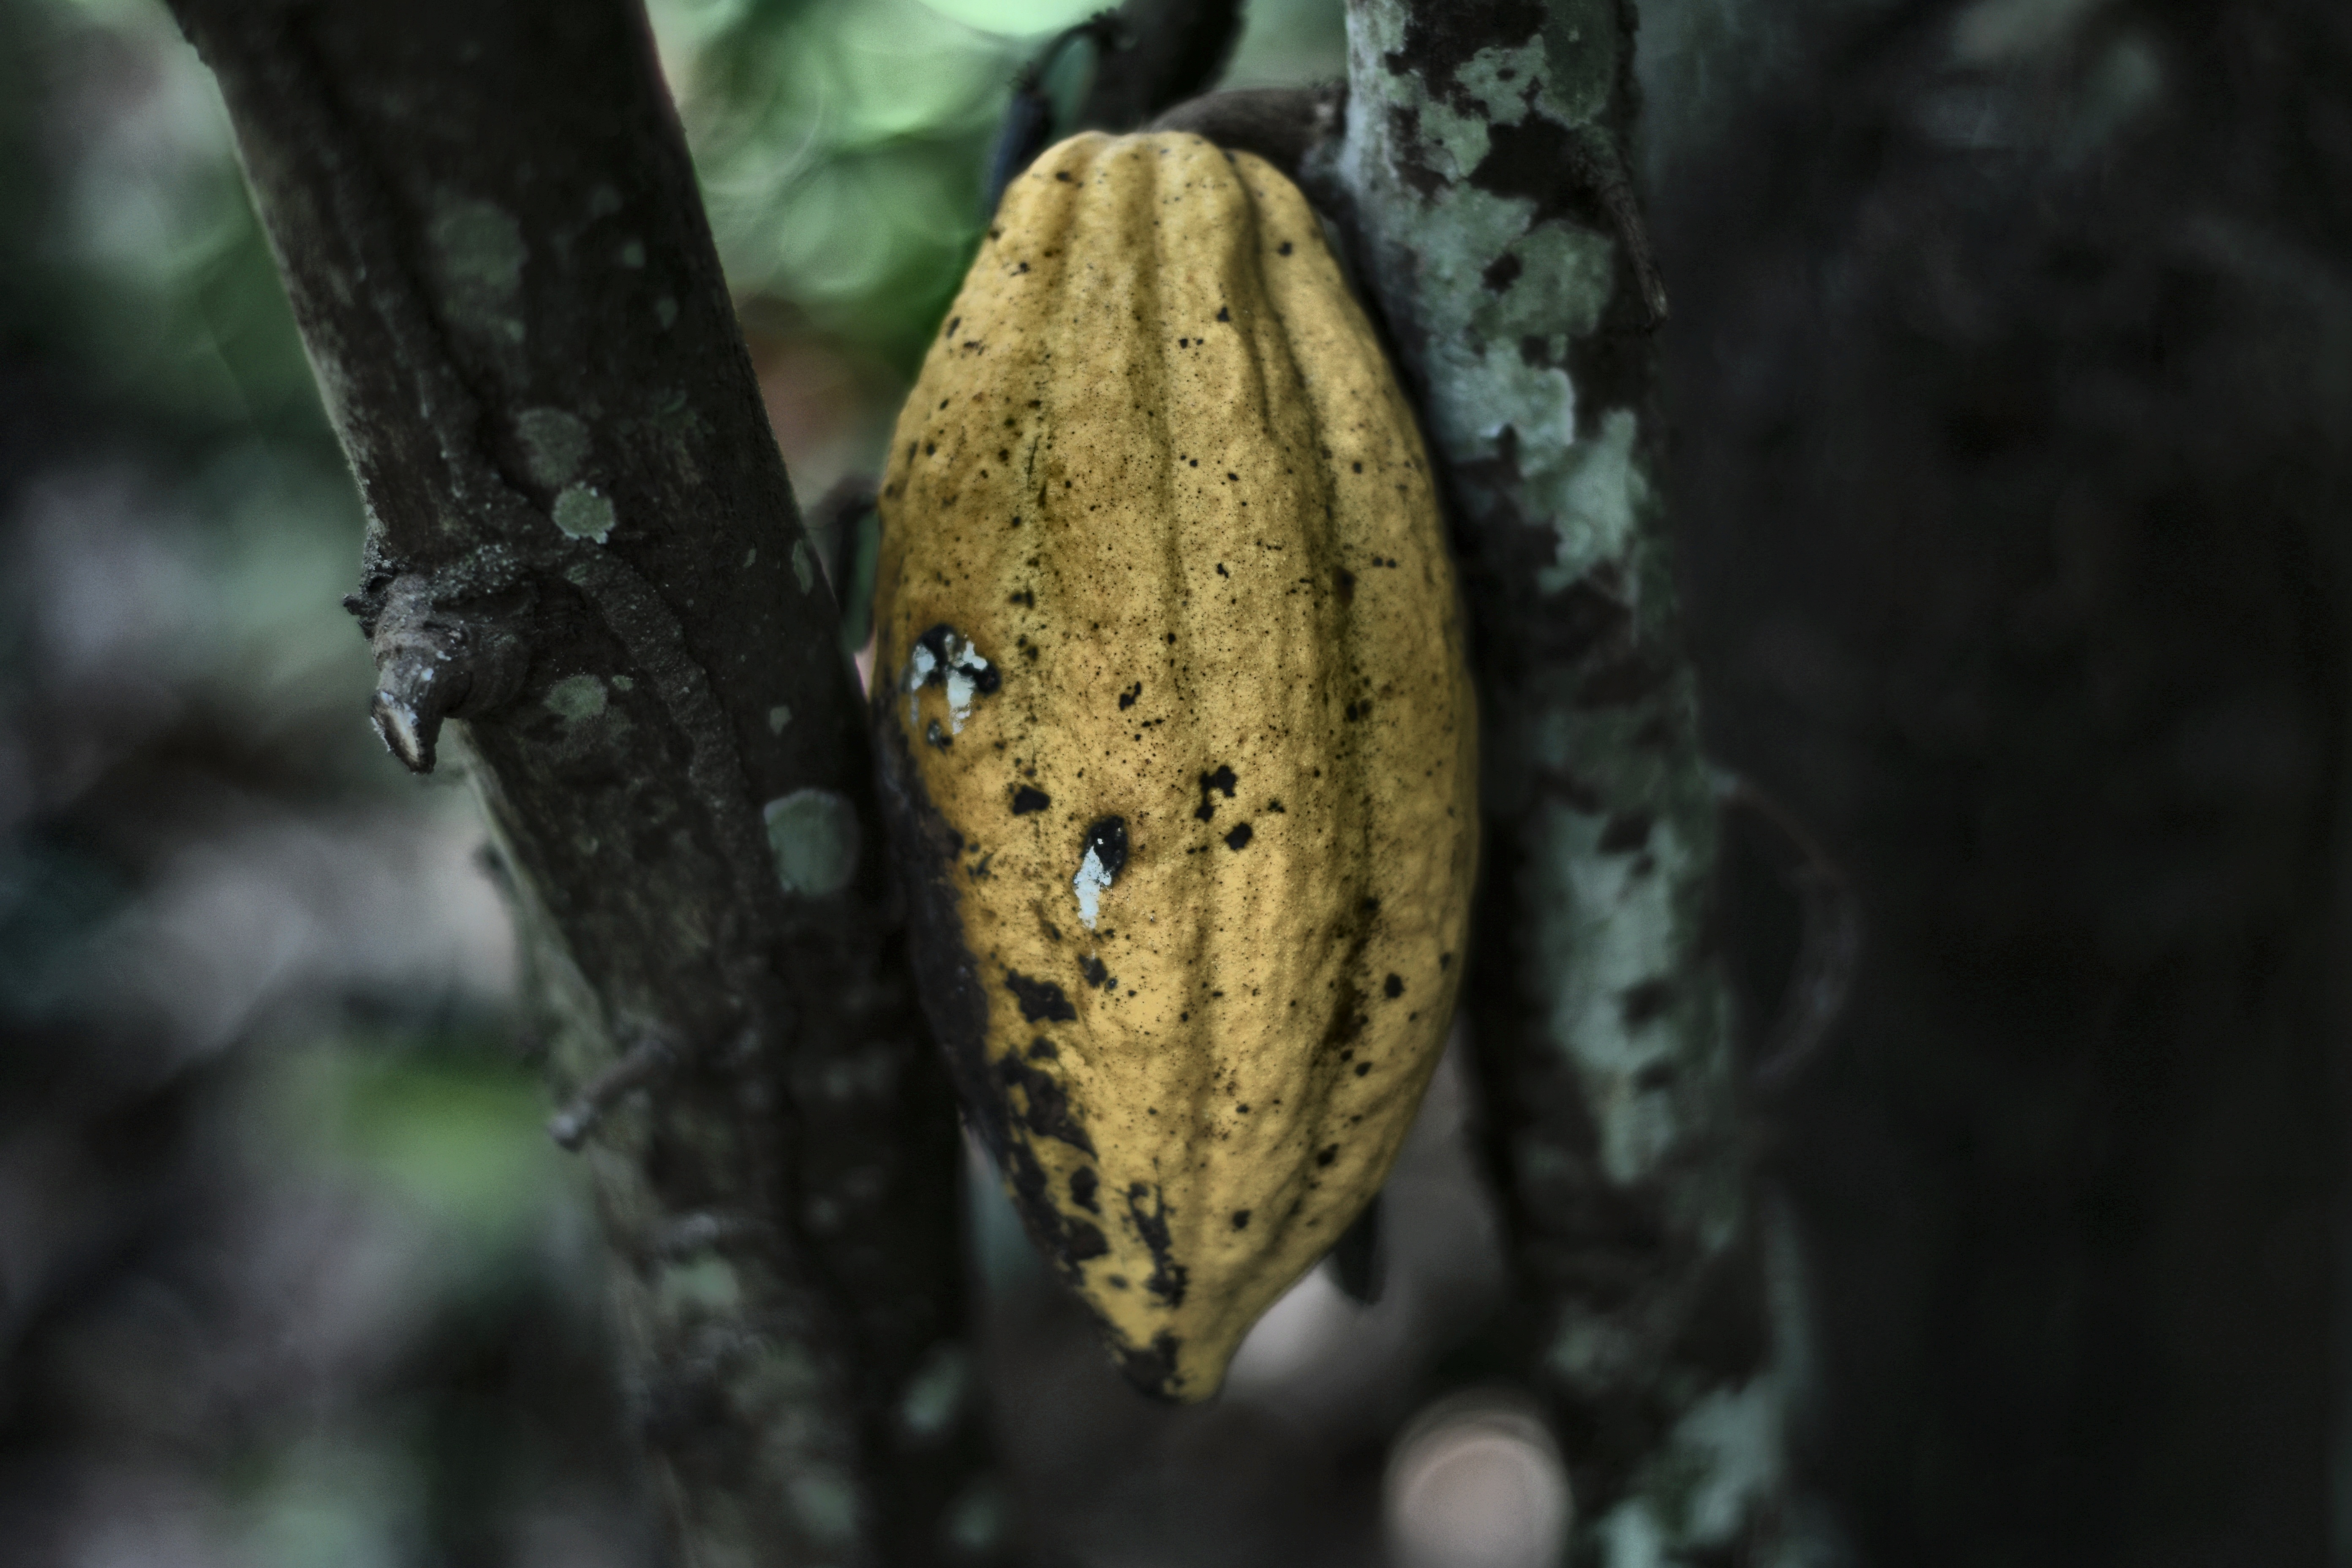
Maturity: mature
Variety: Angoleta